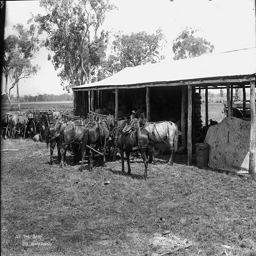
Collection of horses in front of a shed in a field.
Old vintage photo with horses waiting in manger in th country side.
A group of horses that are standing by a stable.
The horses wait their turn to be unharnessed.
A black and white photo, of a horse and its pen.